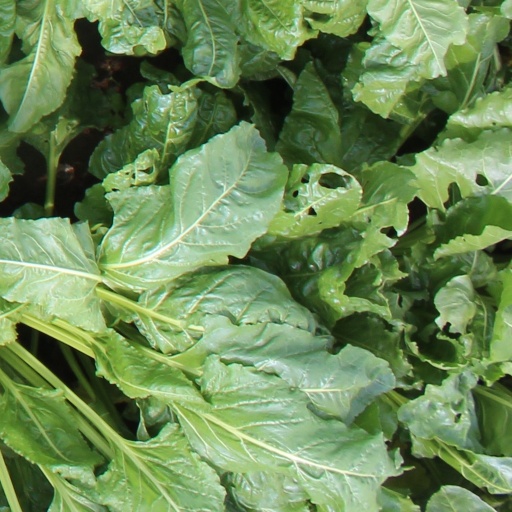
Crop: sugar beet